Ferry de Clugny

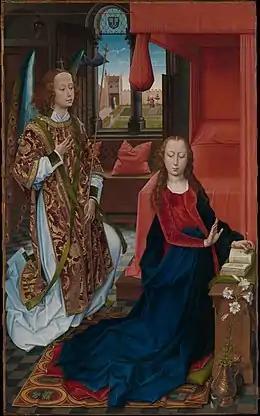
"Annunciation" commissioned by Ferry de Clugny, 1465–75, workshop of Rogier van der Weyden, possibly by Hans Memling

His patronage of the arts must be assessed by a handful of survivals. On 7 November 1465, he obtained permission from the cathedral chapter of Autun, where he was a canon, to have a chapel built to be his sepulchre; it is called the "Chapelle Dorée" from the profusion of its gilding. For its painted walls he commissioned Pierre Spicre to provide figures of four Old Testament patriarchs, the four Evangelists and four doctors of the Church. In the "Annunciation" attributed to Rogier van der Weyden or one of his disciples, Hans Memling, that is now at the Metropolitan Museum of Art, Ferry de Clugny's arms appear in the carpet and in the stained glass above the Virgin's head; it too must have been commissioned by him. At Bruges he commissioned from the illuminators Loyset Liéder and Liévin van Latham a richly illuminated pontifical with 95 miniatures and rinceau borders. He commissioned a suite of at least ten Franco-Flemish tapestry hangings of Illustrious Women, figuring among many armorials his arms and the cardinal's hat; eight fragmentary remains that survived the burning of the Château de Thénisset in 1791 are now at the Museum of Fine Arts, Boston.